Otmoor

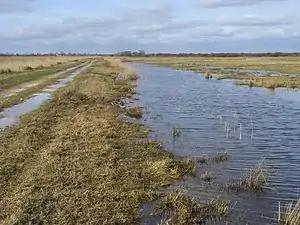
Otmoor

Otmoor or Ot Moor is an area of wetland and wet grassland in Oxfordshire, England, located halfway between Oxford and Bicester. It is about above sea level, and has an area of nearly .